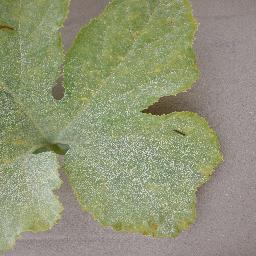
Label: Squash___Powdery_mildew